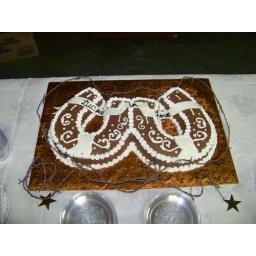
A grooms cake in the shape of 2 horse shoes with a banner inscription &amp;quot;Lucky in Love&amp;quot;